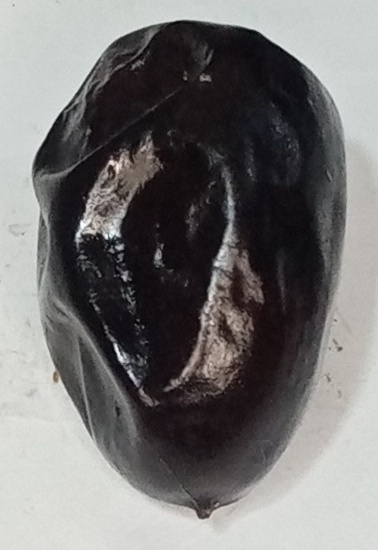
Variety: kupro
Size: large
Grade: grade-1